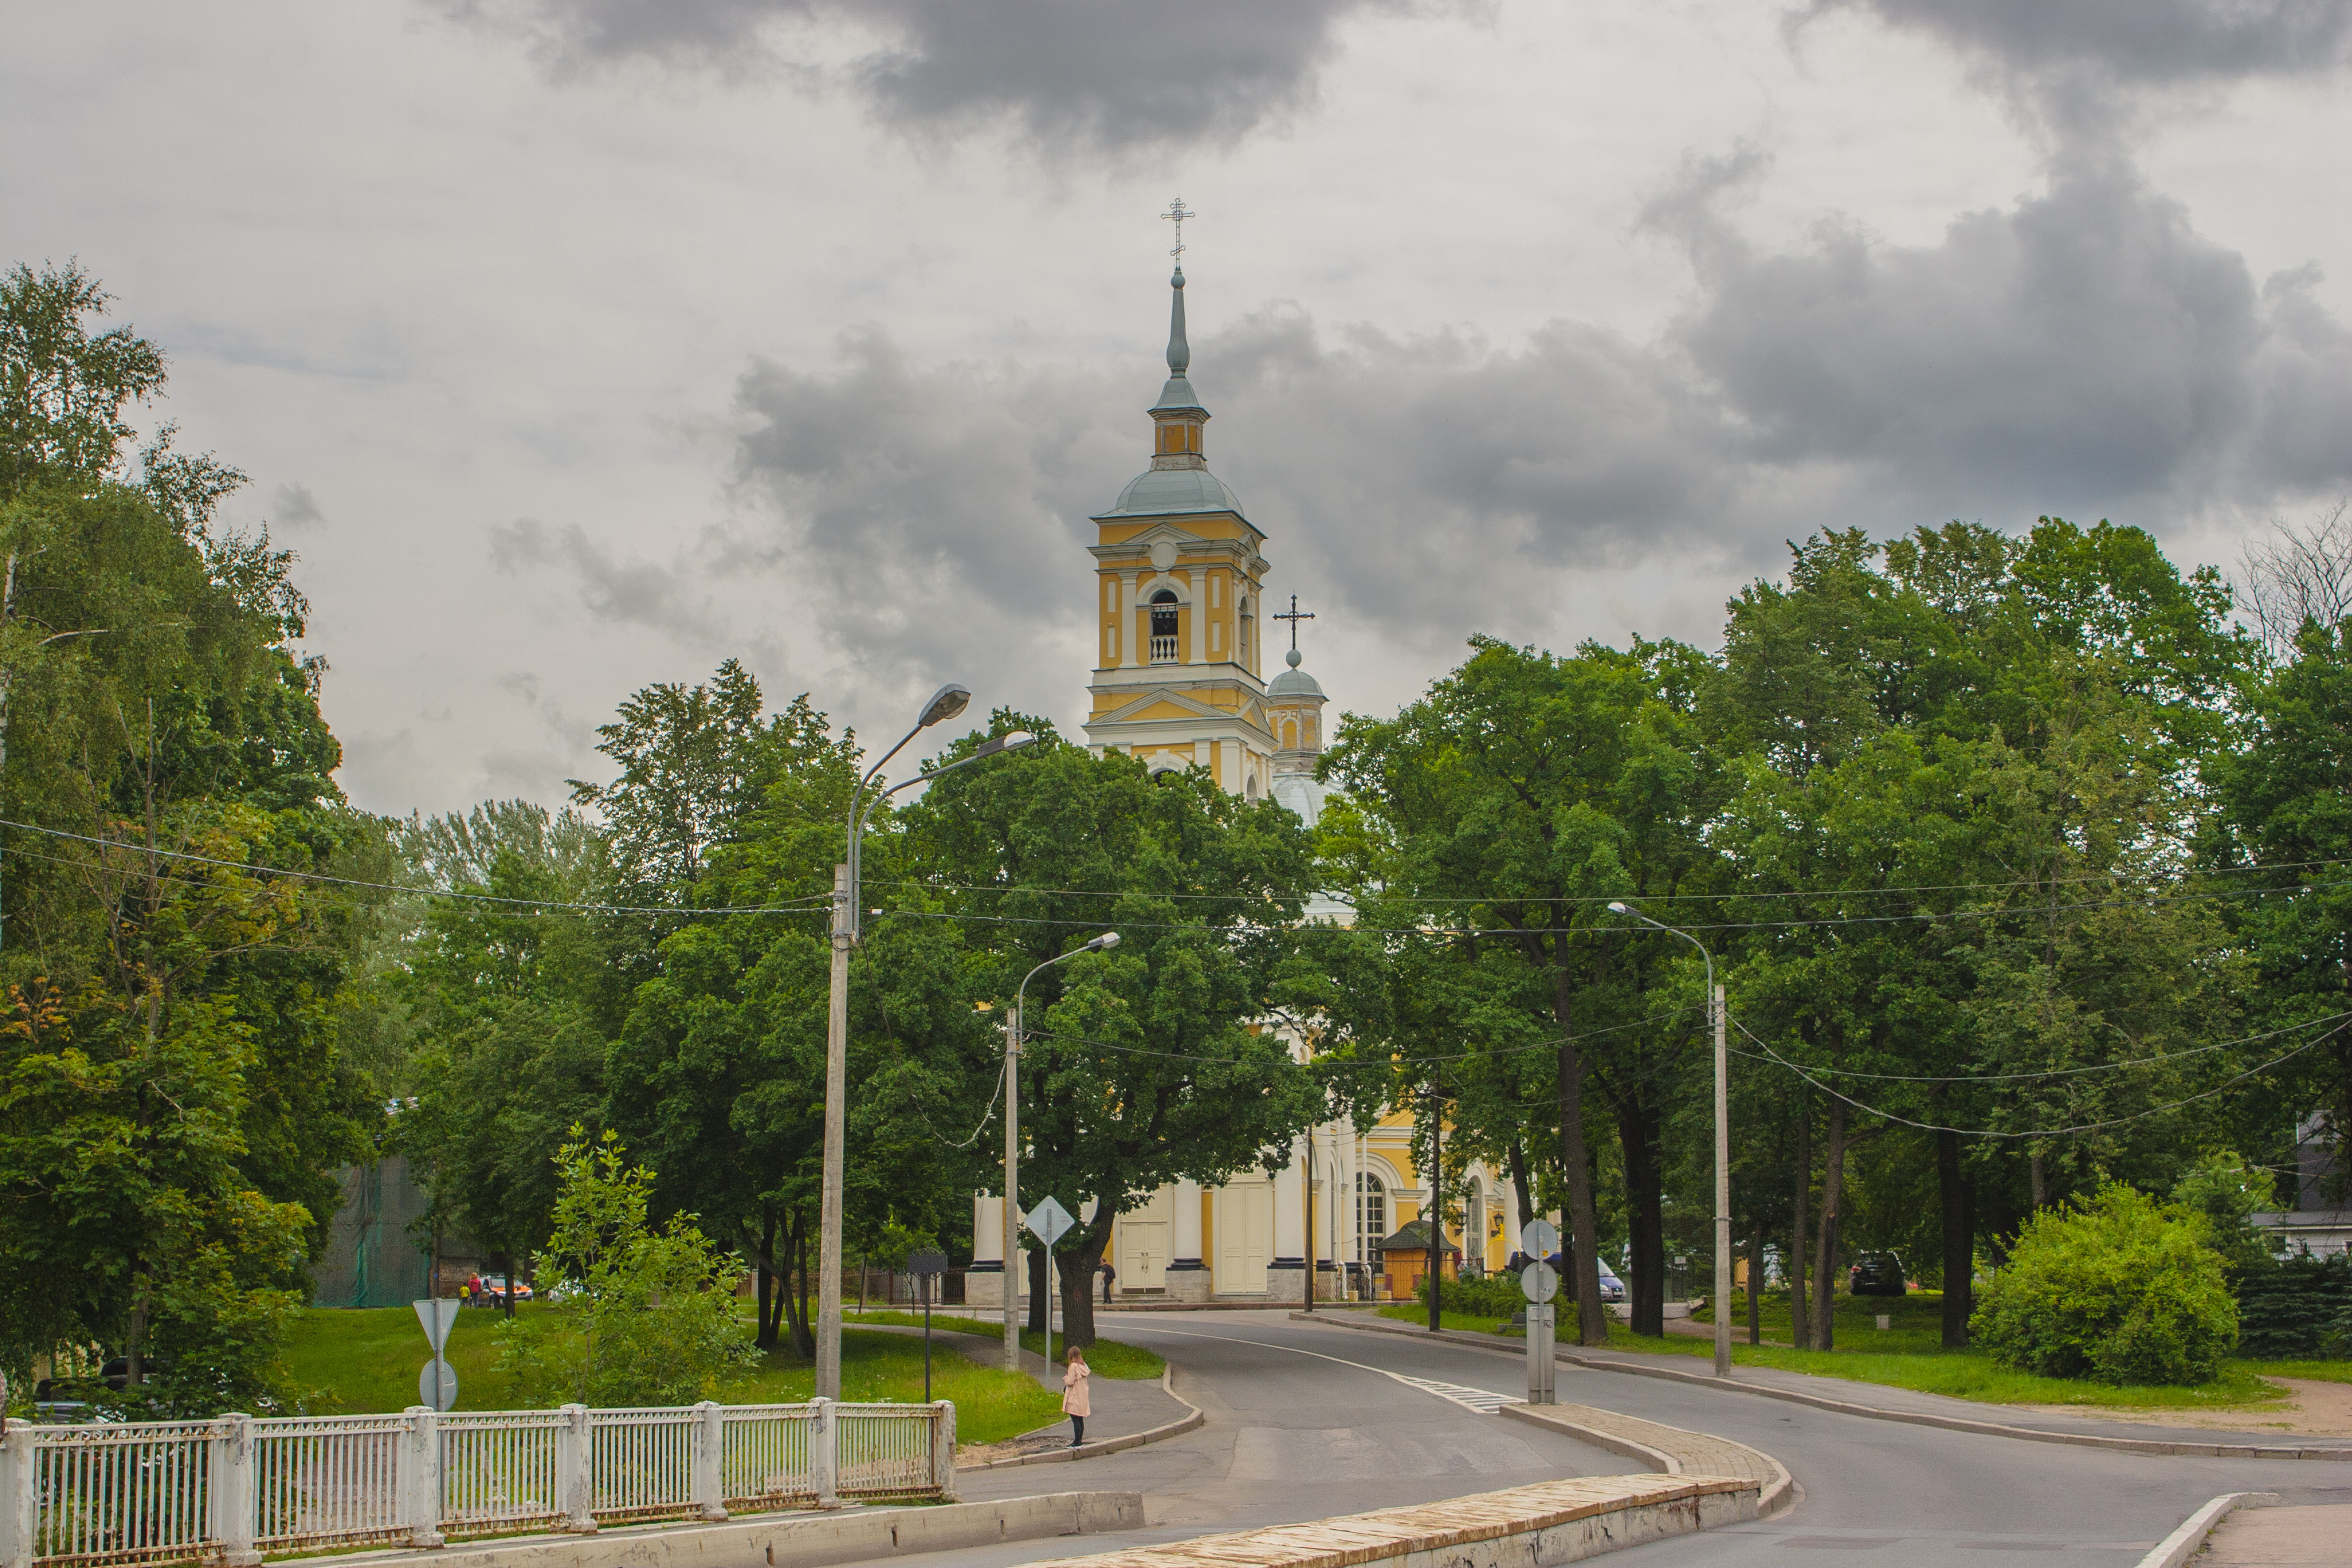
tree, sky, landmark, town, church, building, cloud, city, architecture, steeple, thoroughfare, place of worship, road, house, tower, street, bell tower, vacation, estate, tourism